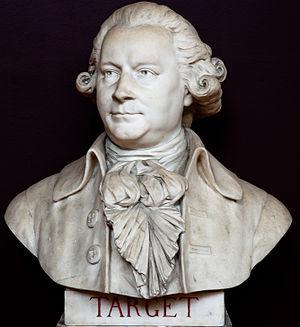
Guy-Jean-Baptiste Target, né à Paris le 6 décembre 1733 et mort aux Molières le 9 septembre 1806, est un avocat et homme politique français.*